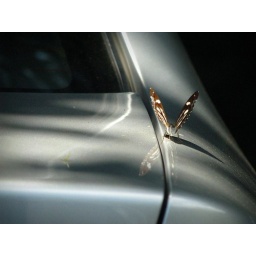
There are so many butterflies in Taiwan! It's insane. The butterfly was on the trunk of a car.